Third North Carolina Regiment (1898–1899)

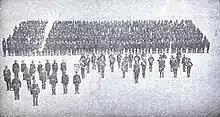
Third North Carolina Regiment

The Third North Carolina Regiment was a United States military unit composed of colored troops from North Carolina mustered into federal service in the Spanish–American War. Unlike most regiments at the time, it was entirely led by black officers. The unit did not see active service in conflict and spent most of its existence in camps in North Carolina, Tennessee, and Georgia.